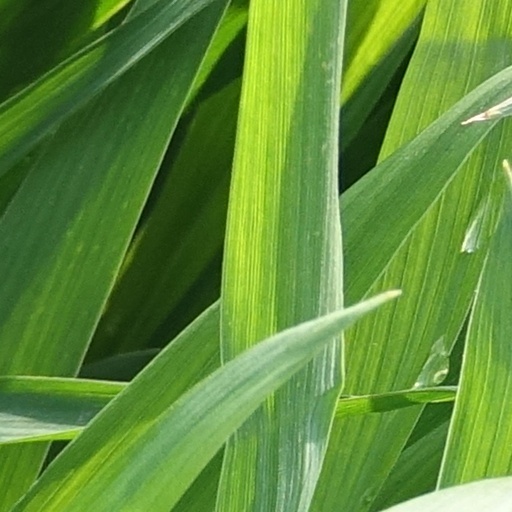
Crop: wheat